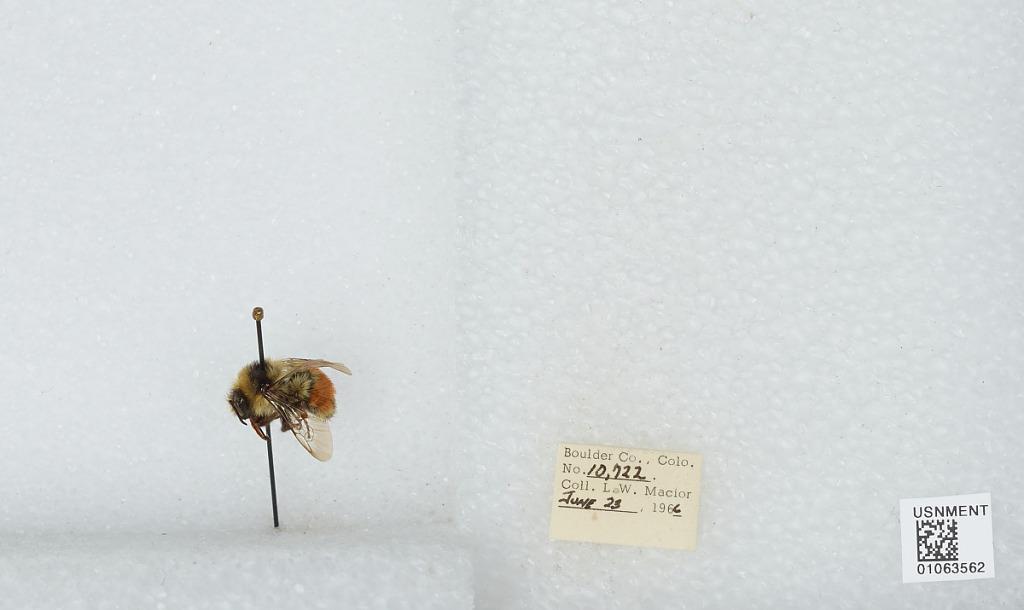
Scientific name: Bombus (Pyrobombus) bifarius Cresson
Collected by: L. Macior
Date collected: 1966-6-23
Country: United States
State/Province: Colorado
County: Boulder
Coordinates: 40.09, -105.36